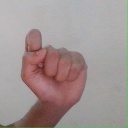
अक्षर: घ